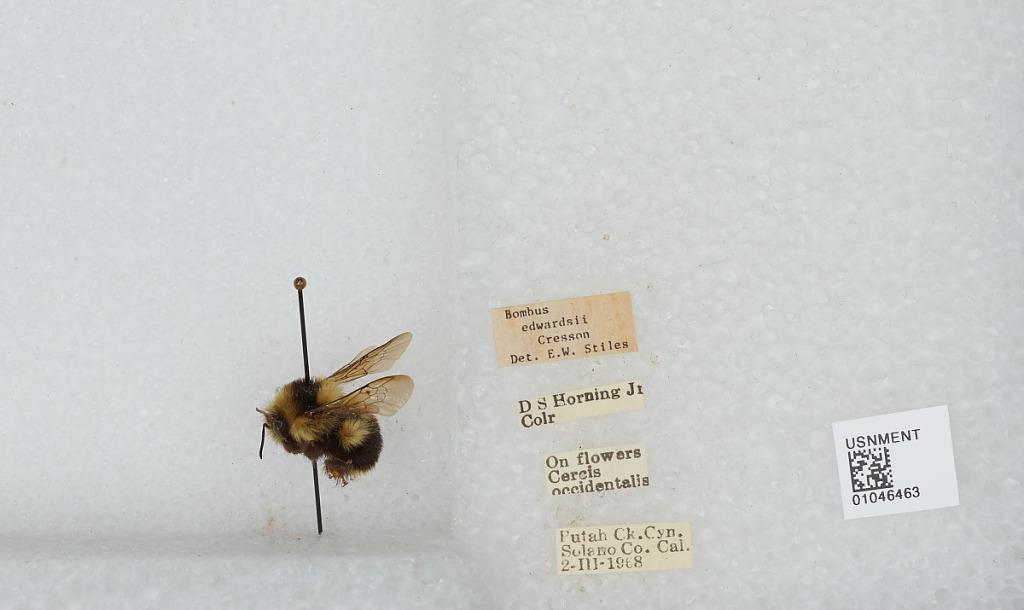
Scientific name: Bombus sp.
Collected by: D. Horning
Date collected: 1968-3-2
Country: United States
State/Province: California
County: Solano
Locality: Putah Creek, Putah Canyon
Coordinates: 38.5375, -121.736
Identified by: Stiles, E. W.